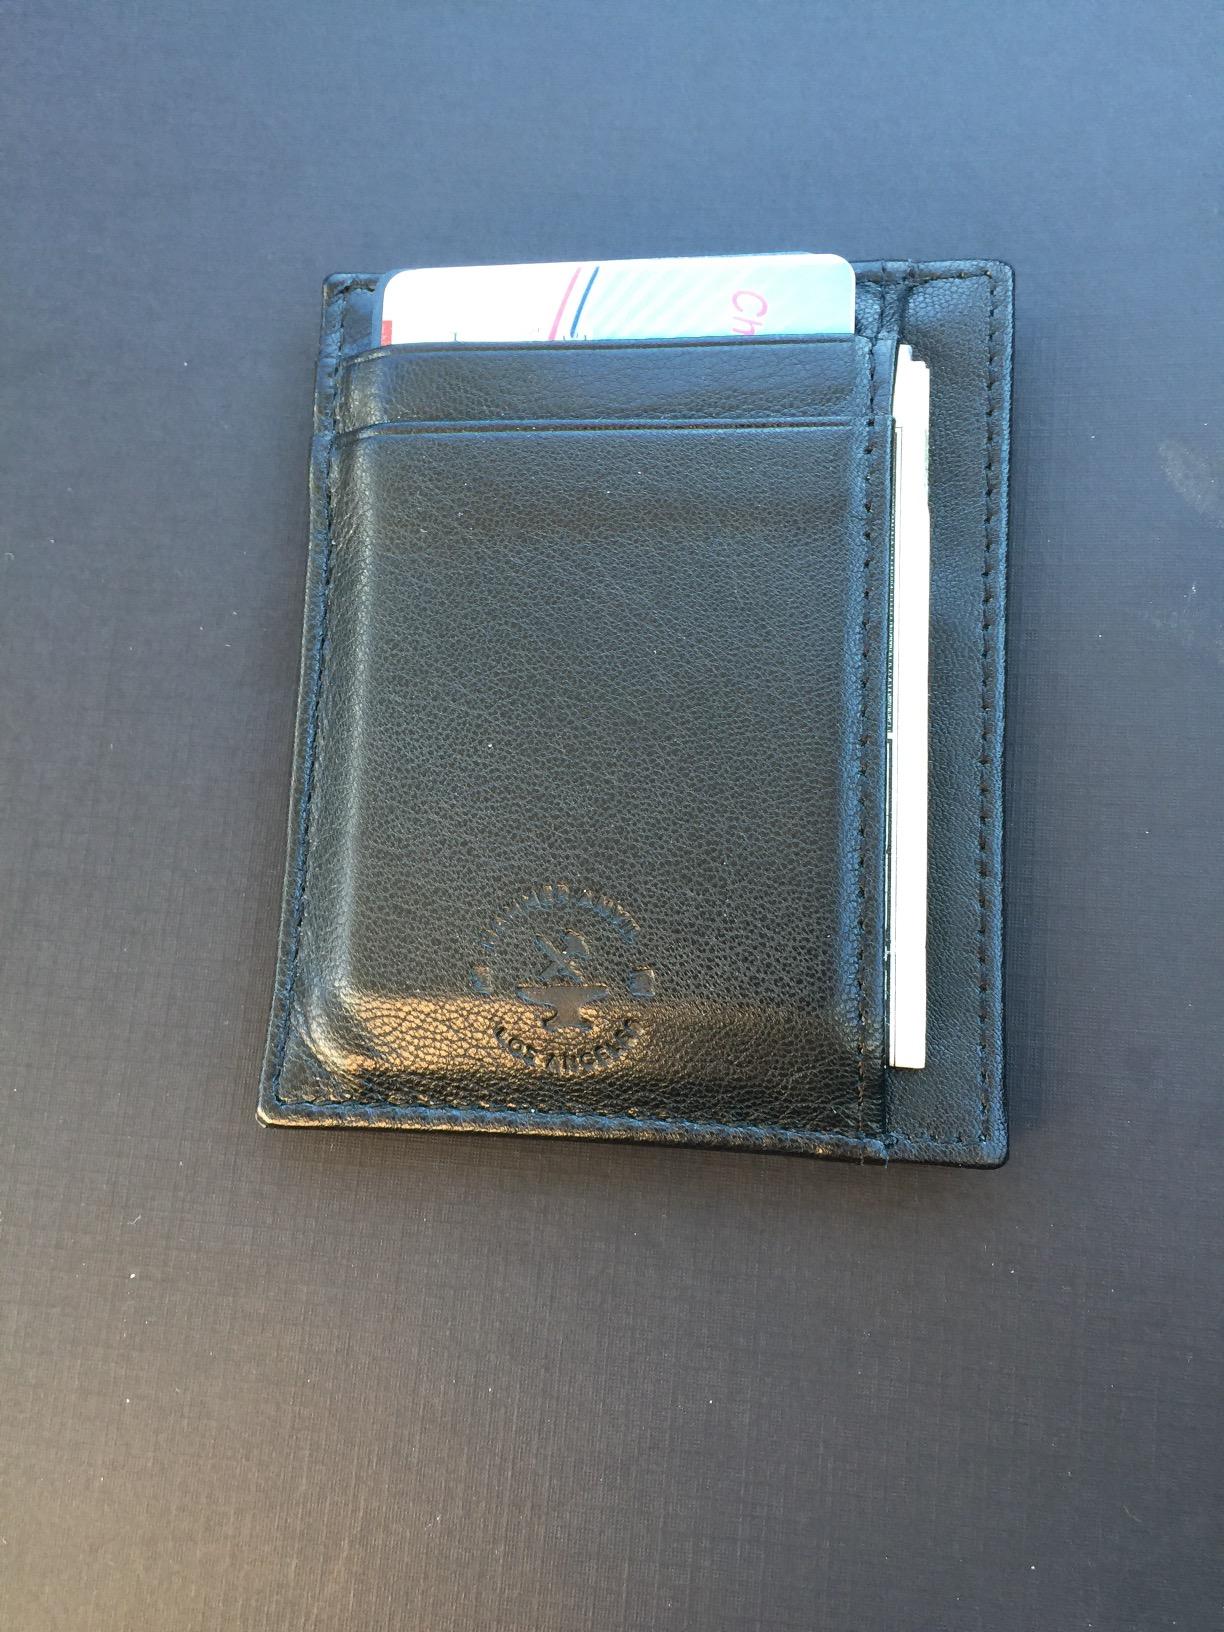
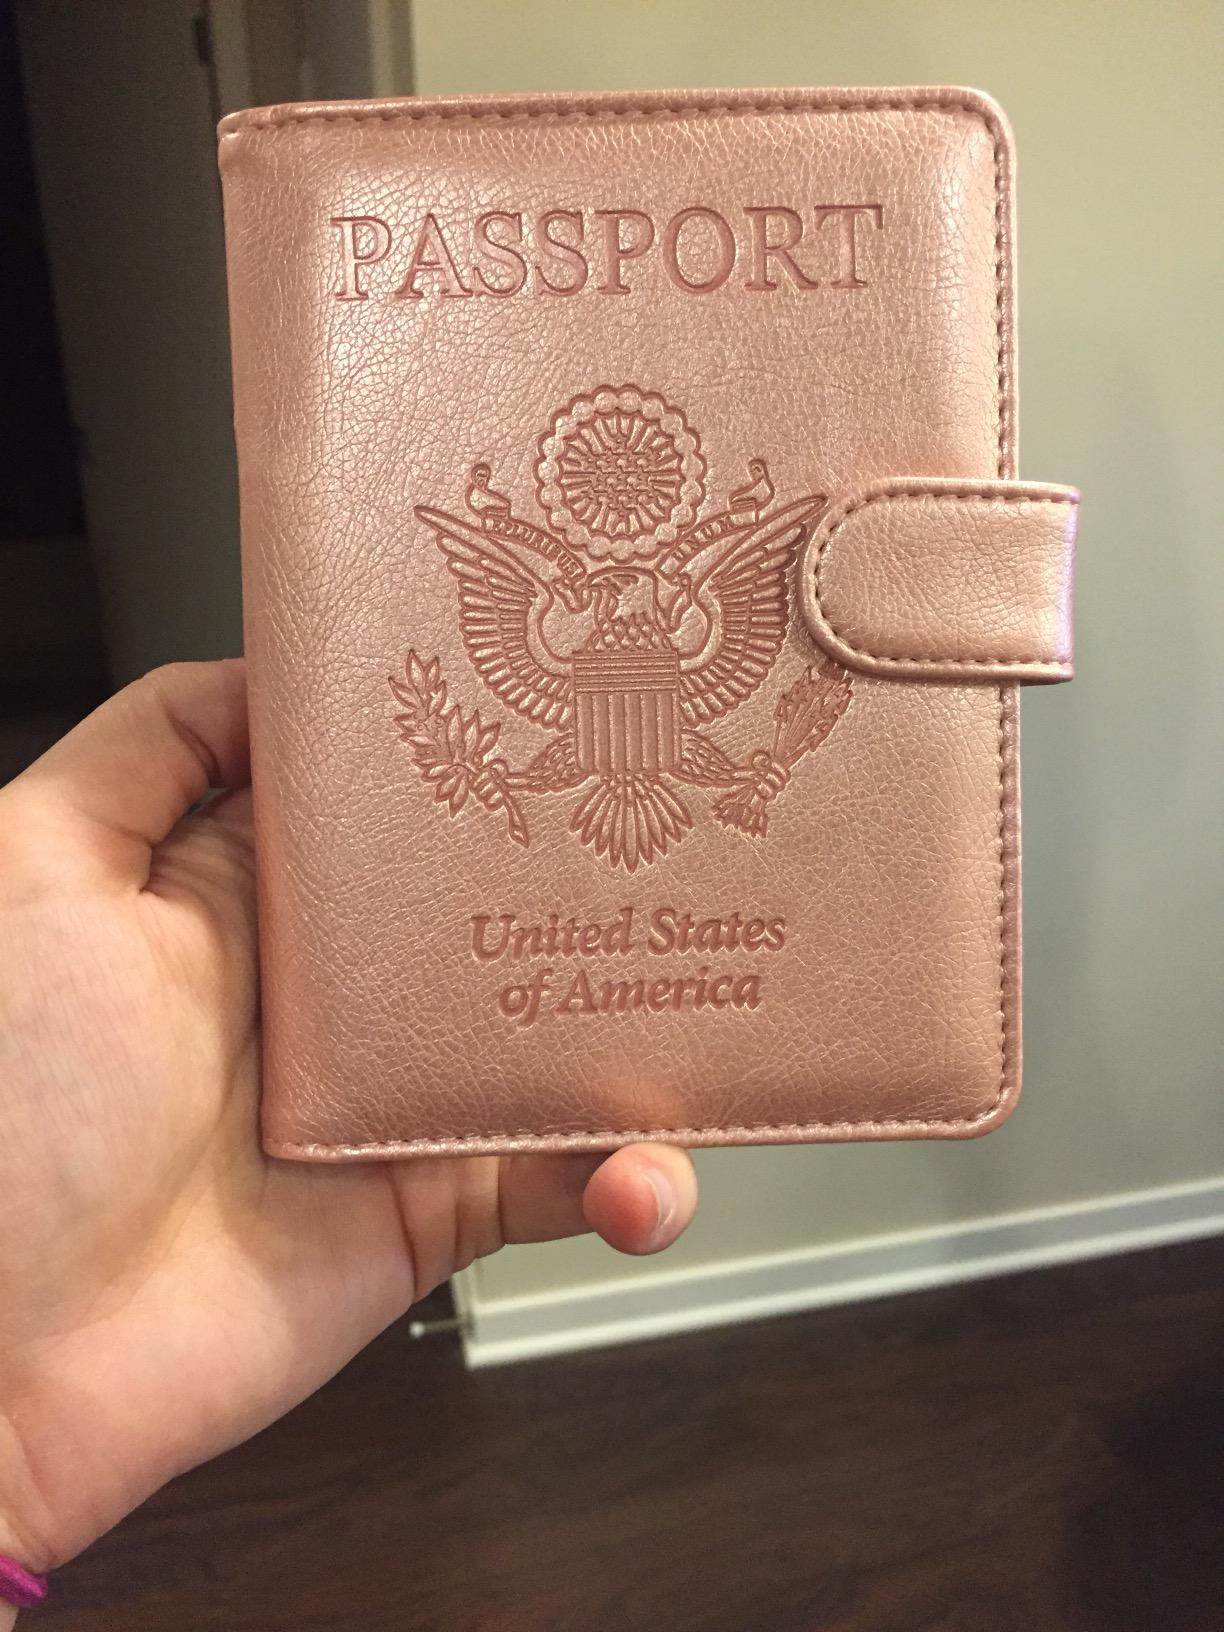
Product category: accessories_wallet
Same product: no